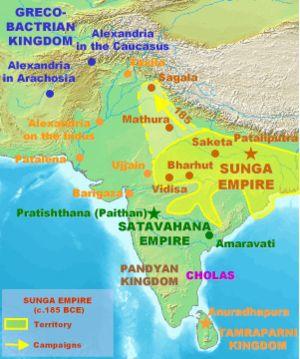
Sialkot est une ville située dans le nord de la province du Pendjab au Pakistan aux pieds des crêtes enneigées du Cachemire près du fleuve Chenab. Elle se trouve à environ 125 kilomètres au nord-est de Lahore et seulement à quelques kilomètres de Jammu.
Cette page concerne l'année 185 av. J.-C. du calendrier julien proleptique.